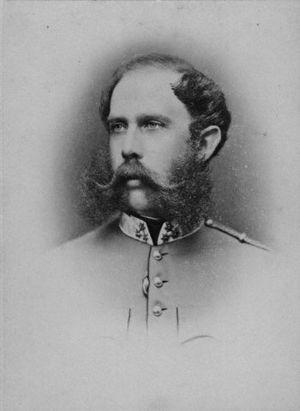
Charles-Louis de Habsbourg-Lorraine, né le 30 juillet 1833 au château de Schönbrunn où il est mort le 19 mai 1896, est un archiduc d'Autriche, membre de la maison de Habsbourg-Lorraine.